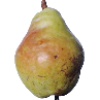
Label: pear_williams